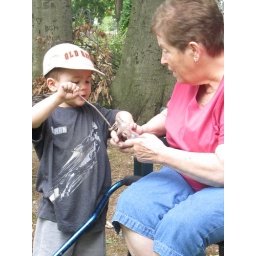
one of the tons of assorted glass bottles we found buried in the backyard.